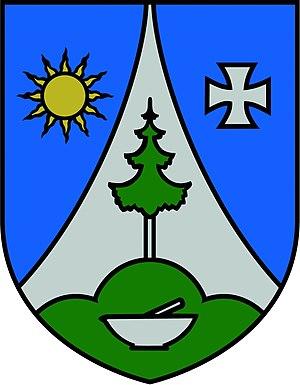
Laßnitzhöhe est une commune autrichienne du district de Graz-Umgebung en Styrie.